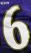
Number: 6